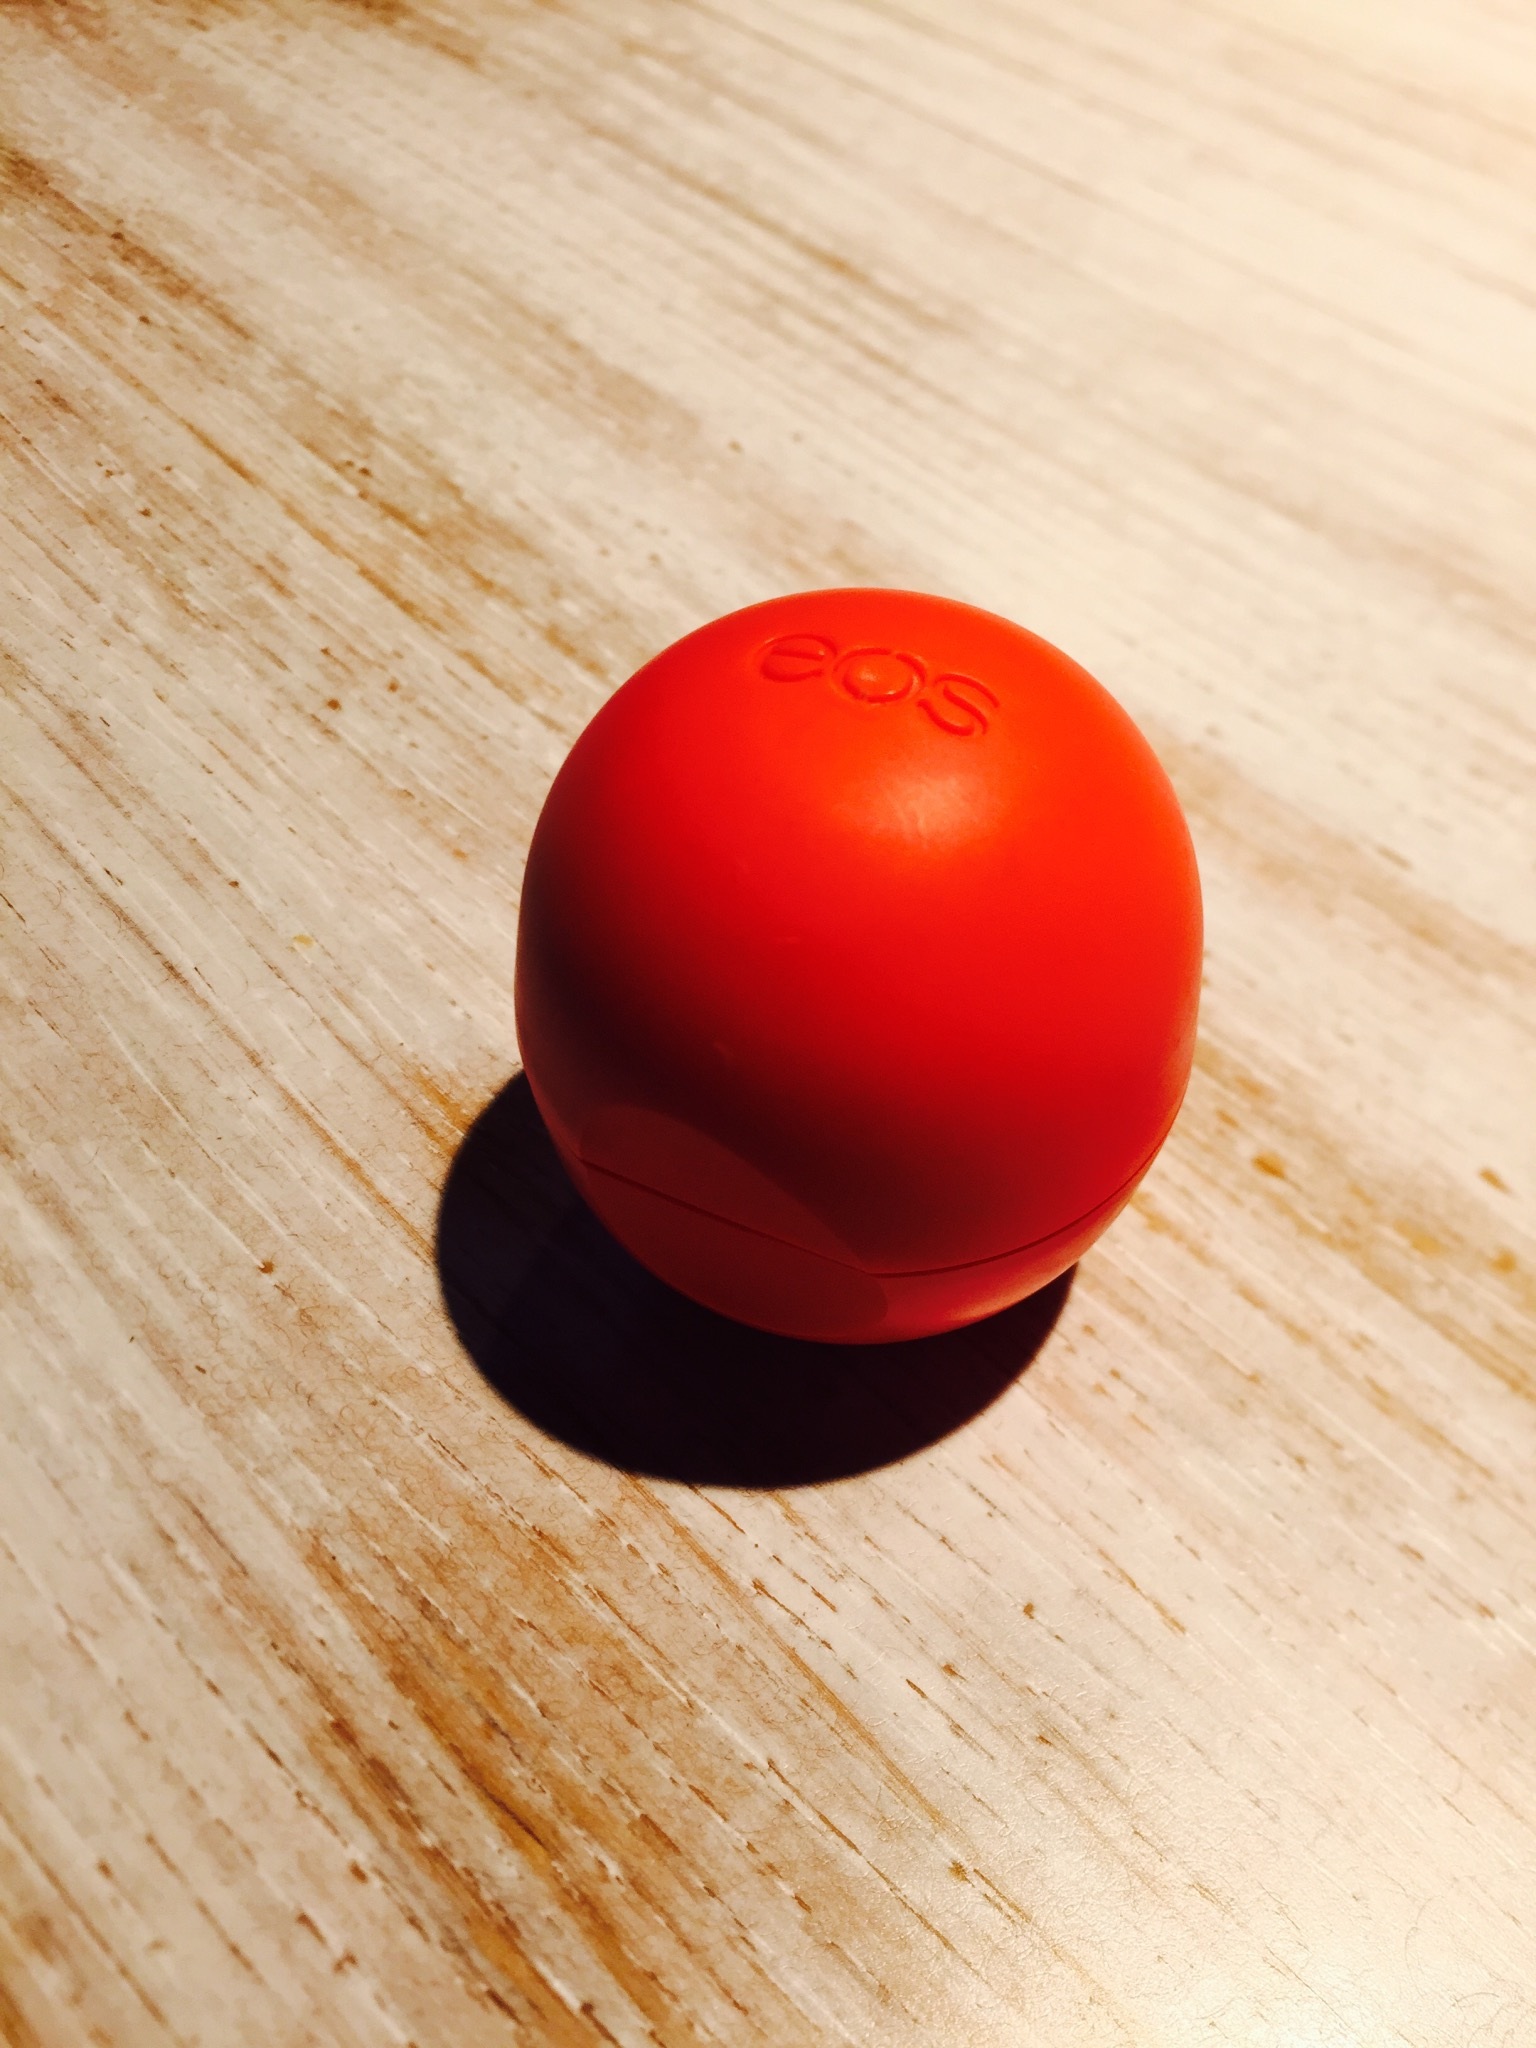
hand, food, red, produce, sports equipment, eos, ball, shape, lip balm